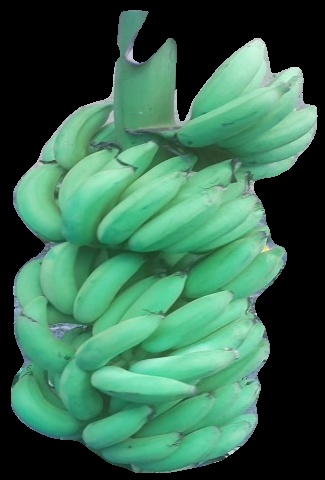
Variety: elakki-bale
Grade: grade2